Portsmouth F.C.

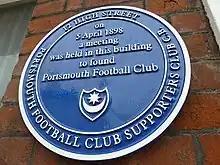
12 High Street, Old Portsmouth

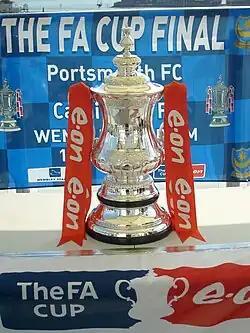
Portsmouth won the FA Cup for the second time in 2008

Portsmouth F.C. were formed on 5 April 1898, at 12 High Street, Old Portsmouth, as ""The Portsmouth Football and Athletic Company"", with John Brickwood as chairman. Although the founding of Portsmouth F.C. had been agreed on 5 April 1898, a football ground or a team of players did not exist until 1899.